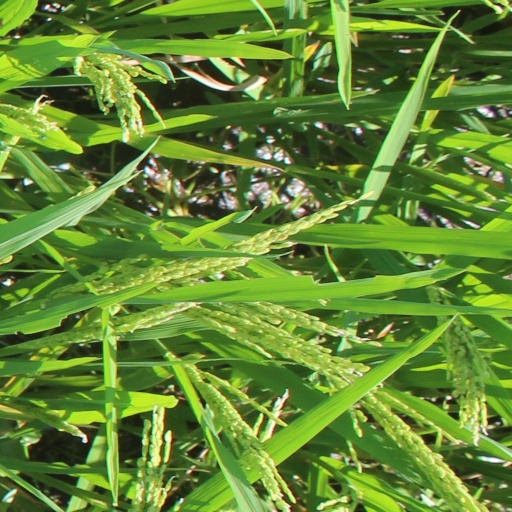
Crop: rice